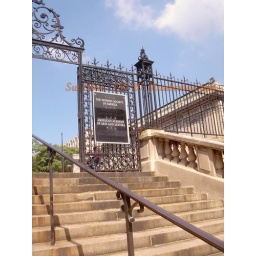
Photo around Trinity ParkManhattan, New YorkW 155 street cross with broadway.